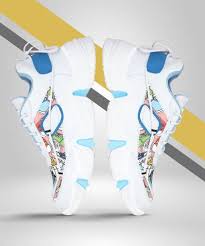
Label: Brogue